Christian Steinmetz

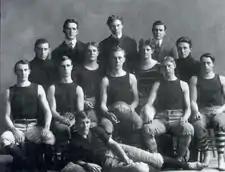
1903 Wisconsin basketball team (Steinmetz in middle holding ball)

Basketball was in its infancy at the University of Wisconsin when Steinmetz arrived. The team was jokingly called the "squat tag team," had no coach and received no financial support from the university. Players supplied their own equipment, and Steinmetz later recalled the worn condition of the balls they had to use: "We seldom saw a new ball. The ones we used had lumps and corners on them."